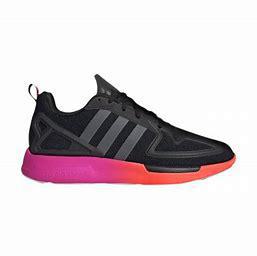
Brand: Adidas
Model: ZX 2K Flux